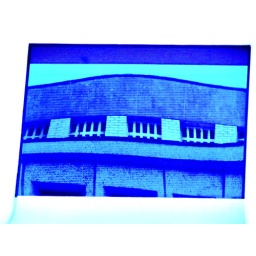
building in window, blue green